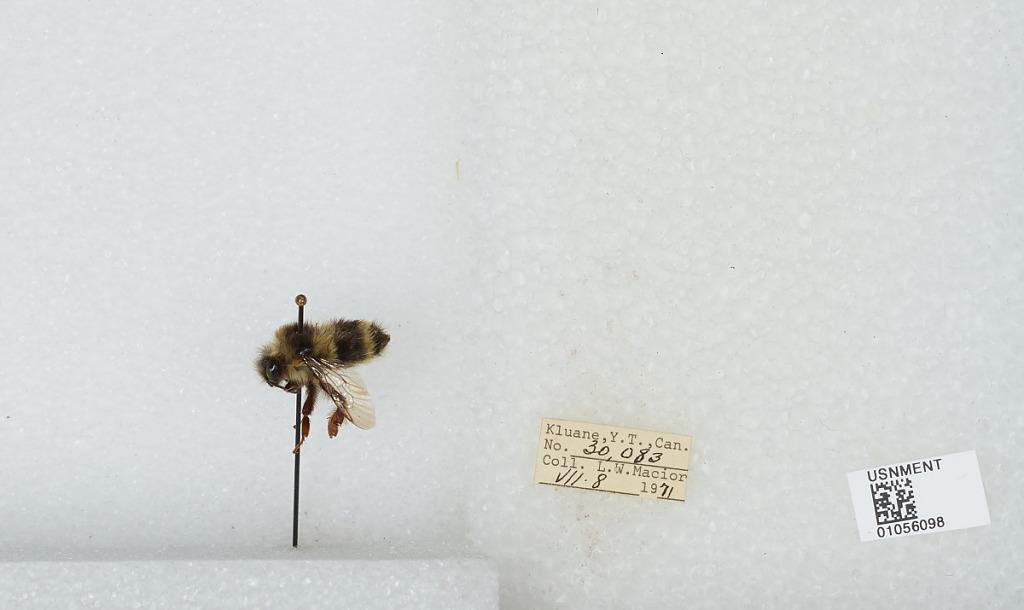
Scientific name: Bombus bifarius nearcticus
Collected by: L. Macior
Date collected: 1971-7-8
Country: Canada
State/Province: Yukon Territory
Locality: Kluane
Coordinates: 60.75, -139.5